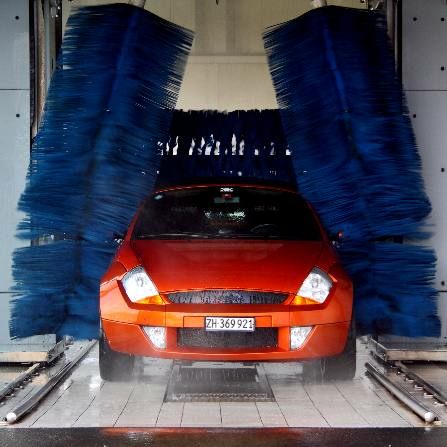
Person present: No